Yellow Peril

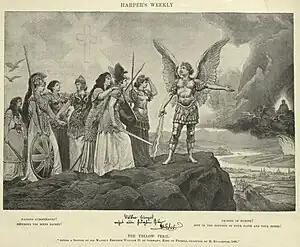
Kaiser Wilhelm II used the allegorical lithograph "Peoples of Europe, Guard Your Most Sacred Possessions" (1895), by Hermann Knackfuss, to promote Yellow Peril ideology as geopolitical justification for European colonialism in China.

Since 1870, the Yellow Peril ideology gave concrete form to the anti-East Asian racism of Europe and North America. In central Europe, the Orientalist and diplomat Max von Brandt advised Kaiser Wilhelm II that Imperial Germany had colonial interests to pursue in China. Hence, the Kaiser used the phrase "die Gelbe Gefahr" (The Yellow Peril) to specifically encourage Imperial German interests and justify European colonialism in China.